List of sovereign state leaders in the Philippines

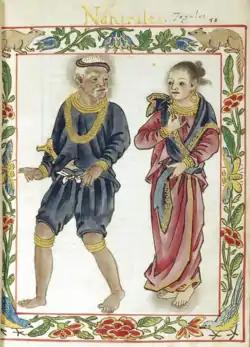
A couple belonging in the "maginoo" (noble class)

The types of sovereign state leaders in the Philippines have varied throughout the country's history, from heads of ancient chiefdoms, kingdoms and sultanates in the pre-colonial period, to the leaders of Spanish, American, and Japanese colonial governments, until the directly elected president of the modern sovereign state of the Philippines.